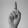
ASL letter: D